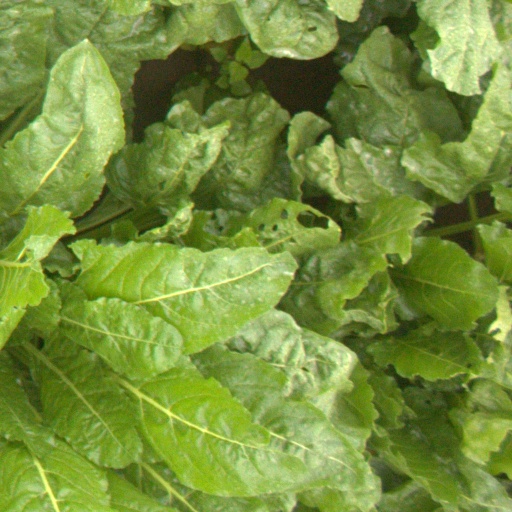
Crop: sugar beet